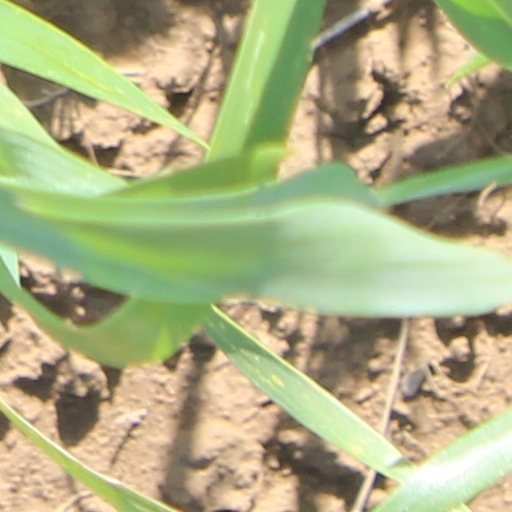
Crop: wheat